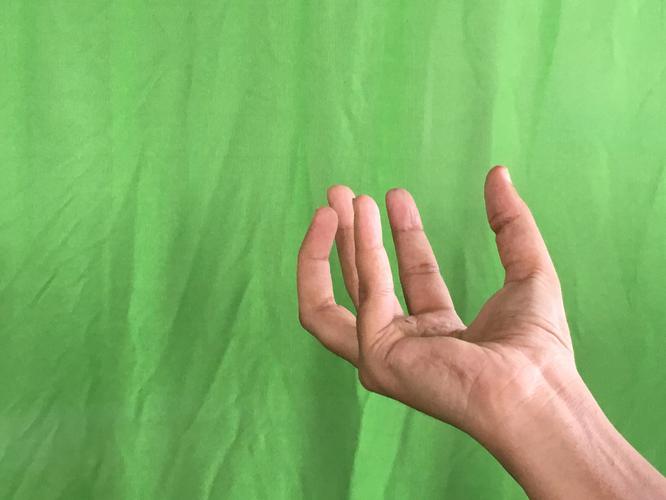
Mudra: Padmakosha
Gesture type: single_hand